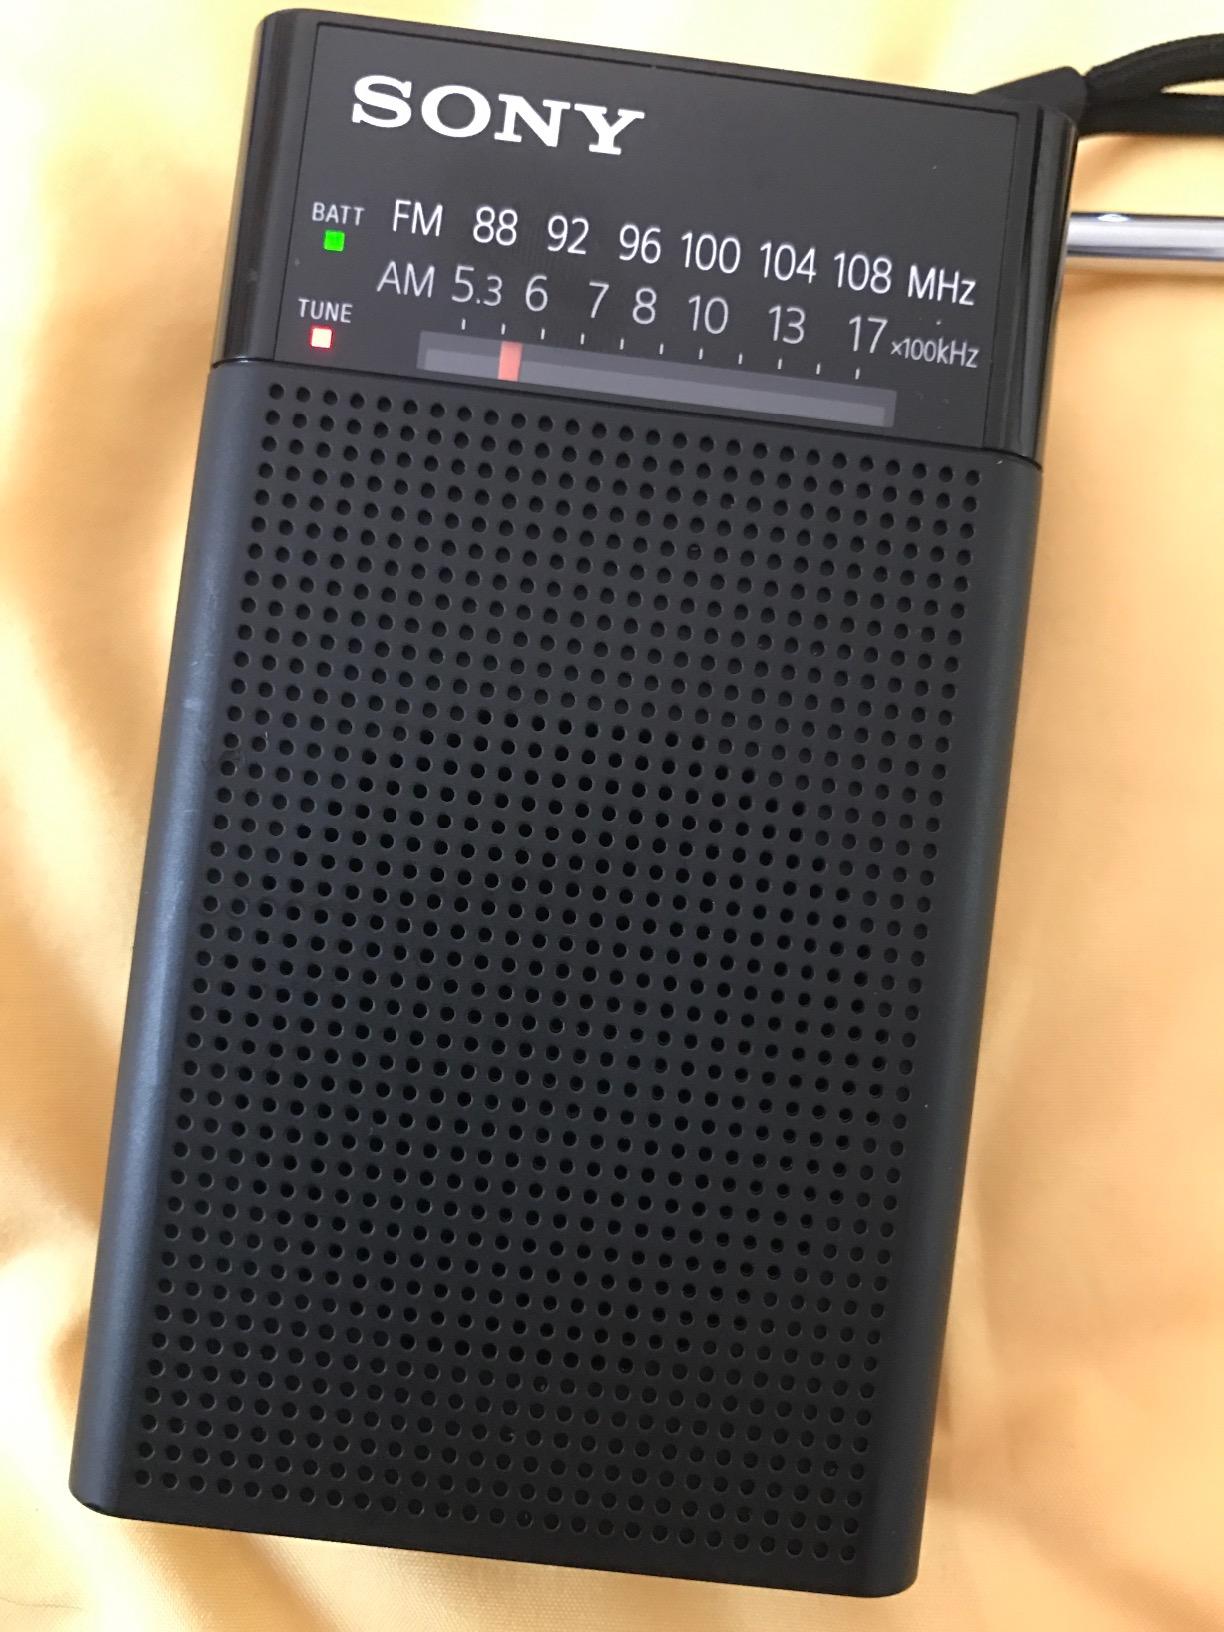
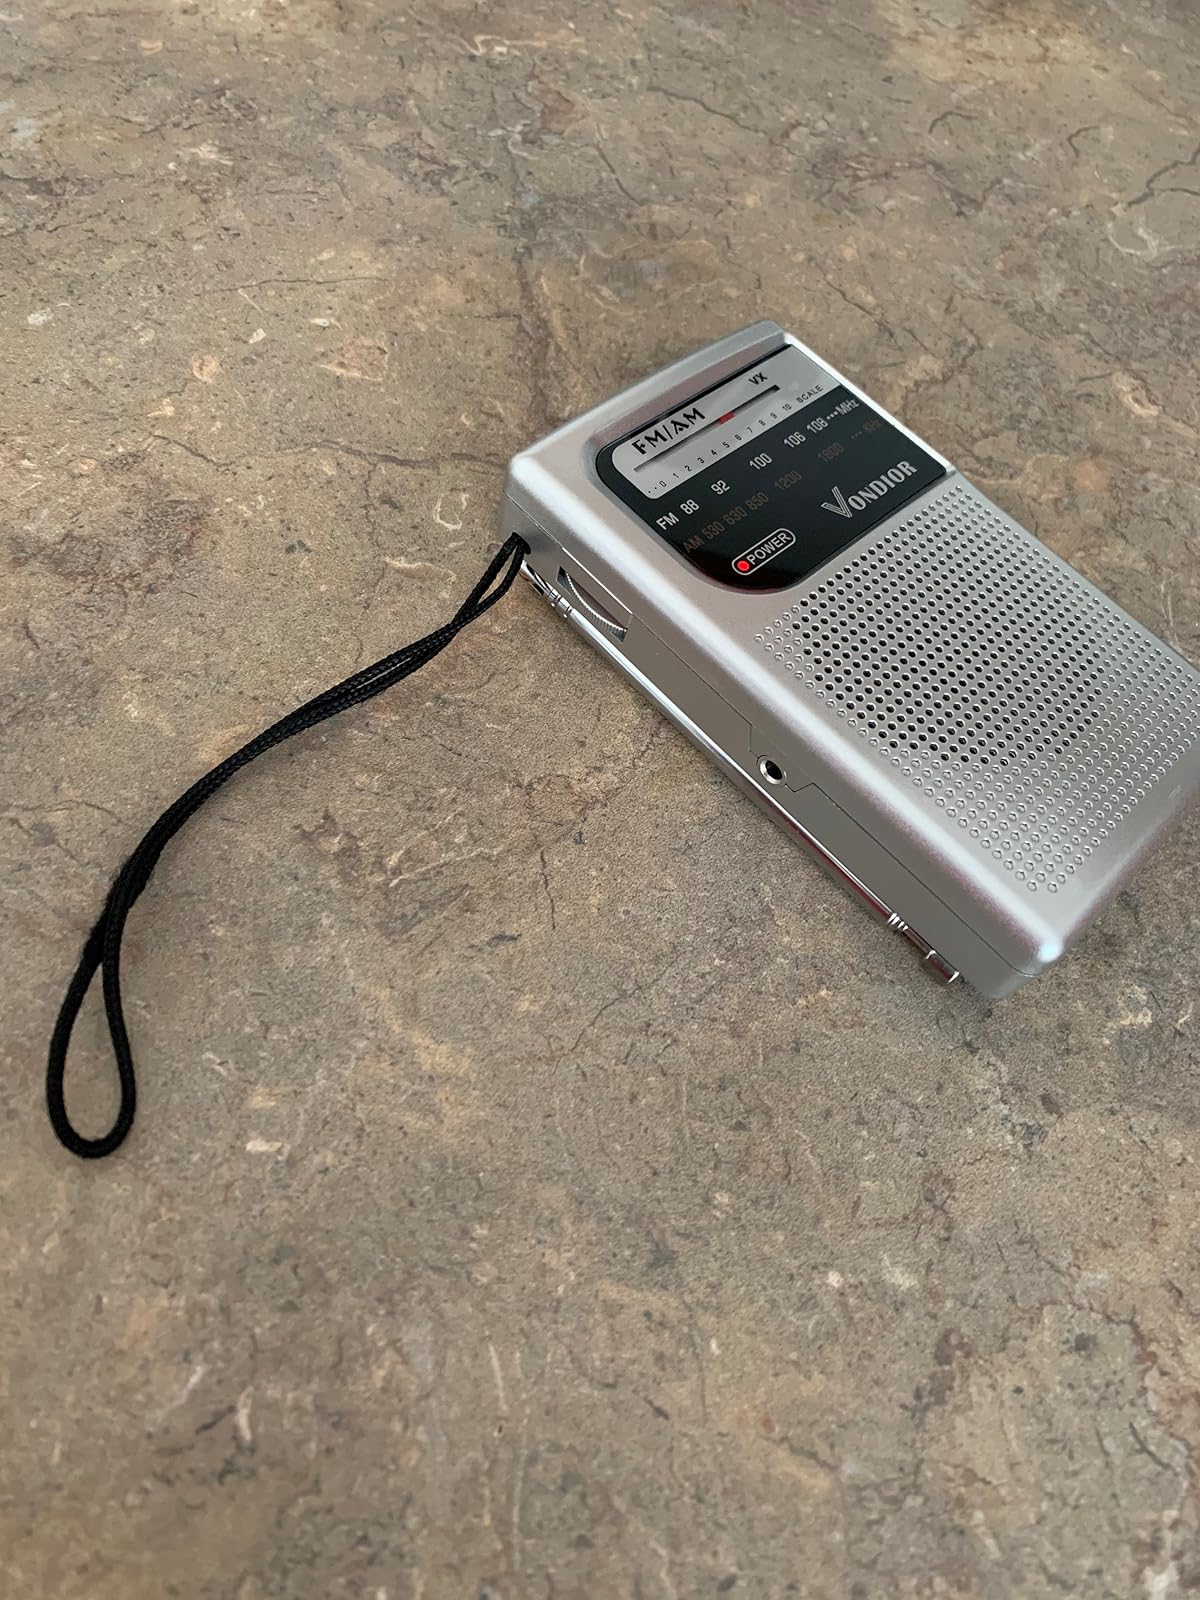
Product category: radio
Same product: no